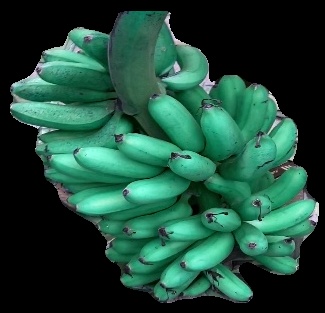
Variety: rasbale
Grade: grade1